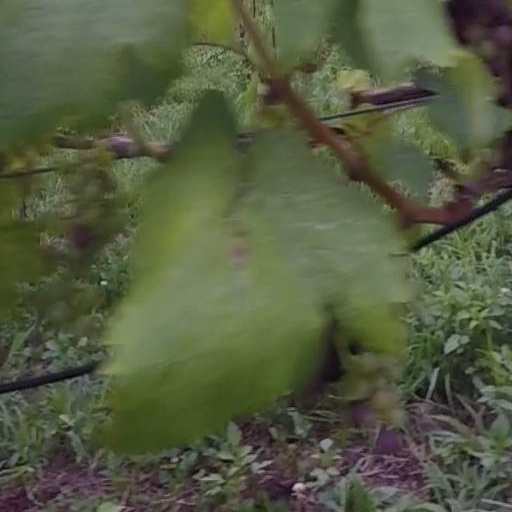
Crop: grape